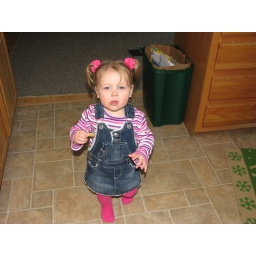
Posing in her cute dress from Grandma & Grandpa B